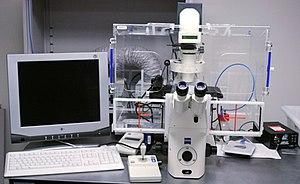
Ultramoderne microscope à contraste interférentiel